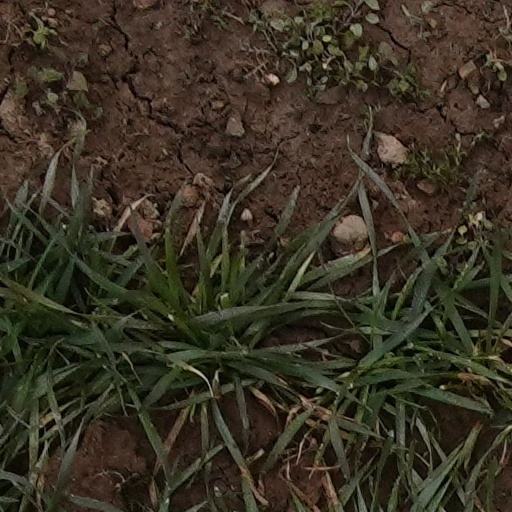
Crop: wheat